Planina pod Golico

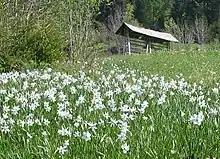
Field of narcissus near Planina pod Golico

Today the village is known as a starting point for hiking routes to nearby scenic peaks such as Golica and Rožca, and especially for the wild white narcissus that flower in mountain pastures around the village from late April to early May. The plants have been protected by law since 1949 and picking them is strictly forbidden. A narcissus festival is held by the local tourist association in May. The chairlift for the "Španov vrh" ski slope also begins in Planina pod Golico. There is also a natural luge track beyond the village in the Sava Caves area and competitions are held by the Jesenice Luge Club here every winter.